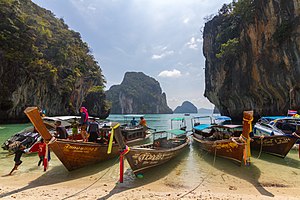
Long-tail båd / Fremtiden for Long-tail både
Long-tail både ved Koh Lao, en ø ud for Krabi
Long-tail båd, Long-tail boat, på thai-sprog Ruea Hang Yao, oversat til dansk lang-halet båd, er en type vandbefordringsmiddel anvendt i Sydøstasien, primært Thailand, en lang kano-agtig åben træbåd med en bilmotor, ofte en genbrugt lastbilmotor, placeret bagerst til at drive propellen, der er monteret for enden af et flere meter langt metalrør. Motor og propelrør er fastgjort til en vippeanordning, så propellen kan løftes eller sænkes i vandet, og drejes 180-grader til siderne, så propellen tillige fungerer som ror. Fordelen ved indenbords motor er, at den kan holdes forholdsvis tør. Motoren er oftest meget støjende. Der kan være stor variation i udformning af bådene, nogle er helt åbne, mens andre kan have en overdækning til at skygge for sol og vejr.